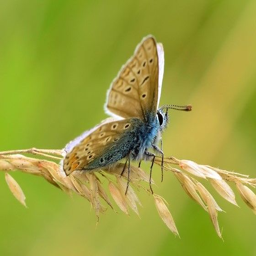
best macro lens for digital camera